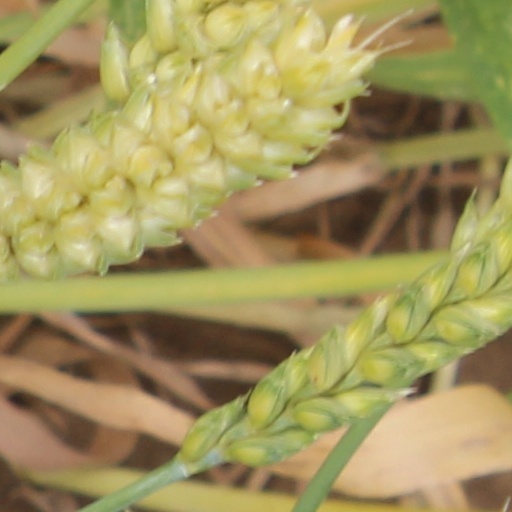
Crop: wheat